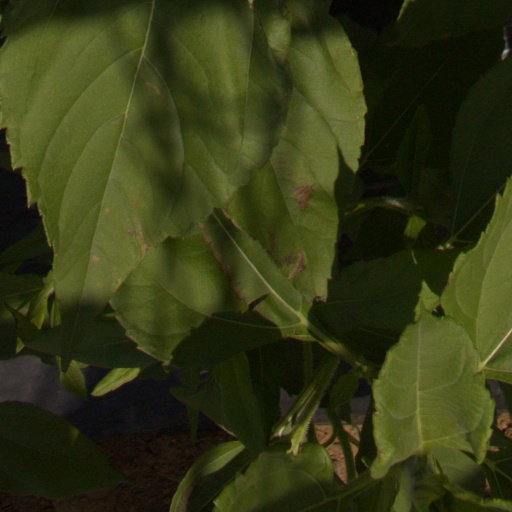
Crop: Jerusalem artichoke